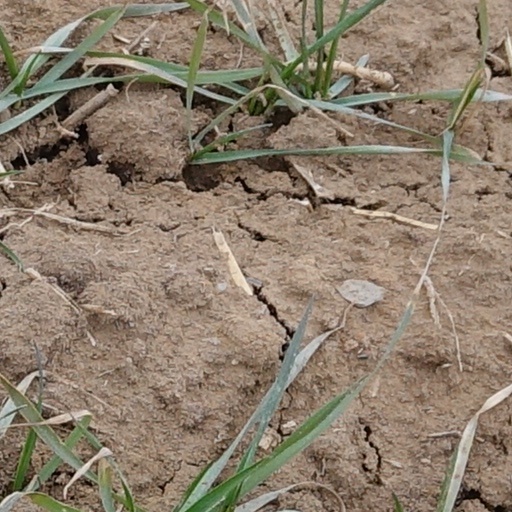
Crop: wheat